Daughters of Jacob Bridge

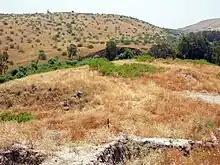
Jacob's Ford battlefield, looking from the west bank to the east bank of the Jordan River

Archaeological excavations at the prehistoric Gesher Benot Ya'aqov site have revealed evidence of human habitation in the area, from as early as 750,000 years ago. Archaeologists from the Hebrew University of Jerusalem claim that the site provides evidence of "advanced human behavior" half a million years earlier than has previously been estimated as possible. Their report describes a layer at the site belonging to the Acheulian (a culture dating to the Lower Palaeolithic, at the very beginning of the Stone Age), where numerous stone tools, animal bones and plant remains have been found, including those of the large elephant "Palaeoloxodon recki" which is associated with stone tools, including a handaxe, and shows cut and fracture marks indicating that it was butchered by archaic humans. According to the archaeologists Paul Pettitt and Mark White, the site has produced the earliest widely accepted evidence for the use of fire, dated approximately 790,000 years ago. A Tel-Aviv University study found remains of a huge carp fish cooked with the use of fire at the site 780,000 years ago.